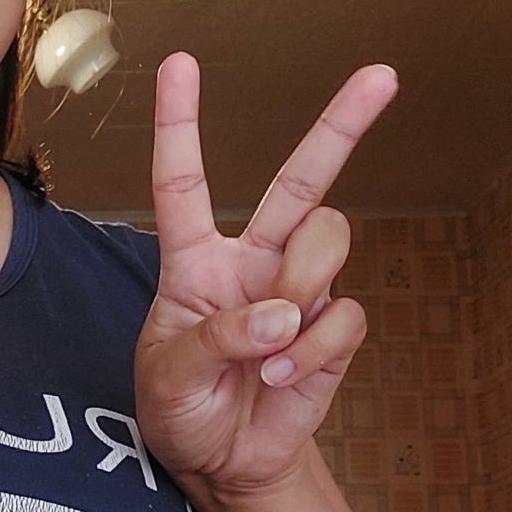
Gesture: peace